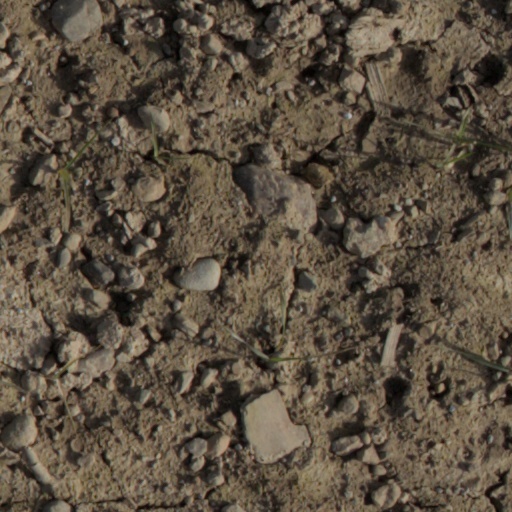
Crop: wheat